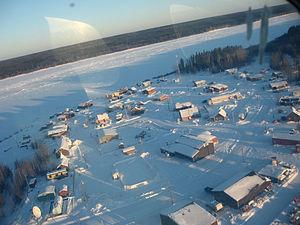
Jean Marie River, ou Tthek'éhdélį en esclave, est une localité située dans la région du Dehcho dans les Territoires du Nord-Ouest au Canada. Elle est située à la confluence de la rivière Jean Marie avec le fleuve Mackenzie. La communauté dispose d'un petit aéroport. La majorité de la population est des membres des Premières Nations. Les principales langues parlées au sein de la communauté sont l'esclave et l'anglais.